Anti-aircraft warfare

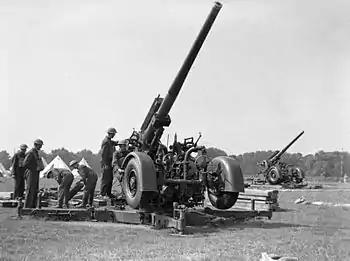
British QF 3.7-inch gun in London in 1939

The British had already arranged licence building of the Bofors 40 mm, and introduced these into service. These had the power to knock down aircraft of any size, yet were light enough to be mobile and easily swung. The gun became so important to the British war effort that they even produced a movie, "The Gun", that encouraged workers on the assembly line to work harder. The Imperial measurement production drawings the British had developed were supplied to the Americans who produced their own (unlicensed) copy of the 40 mm at the start of the war, moving to licensed production in mid-1941.